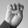
ASL letter: E